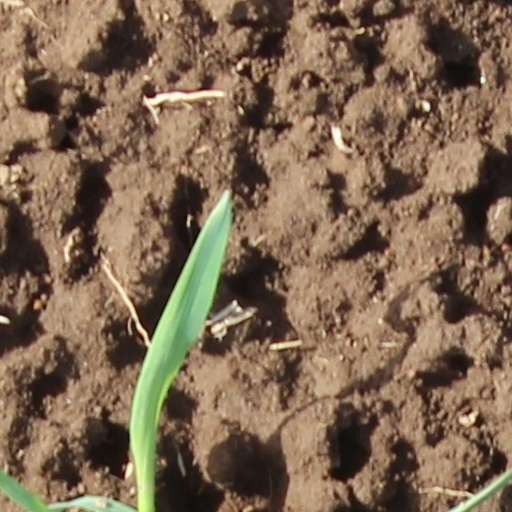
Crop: wheat